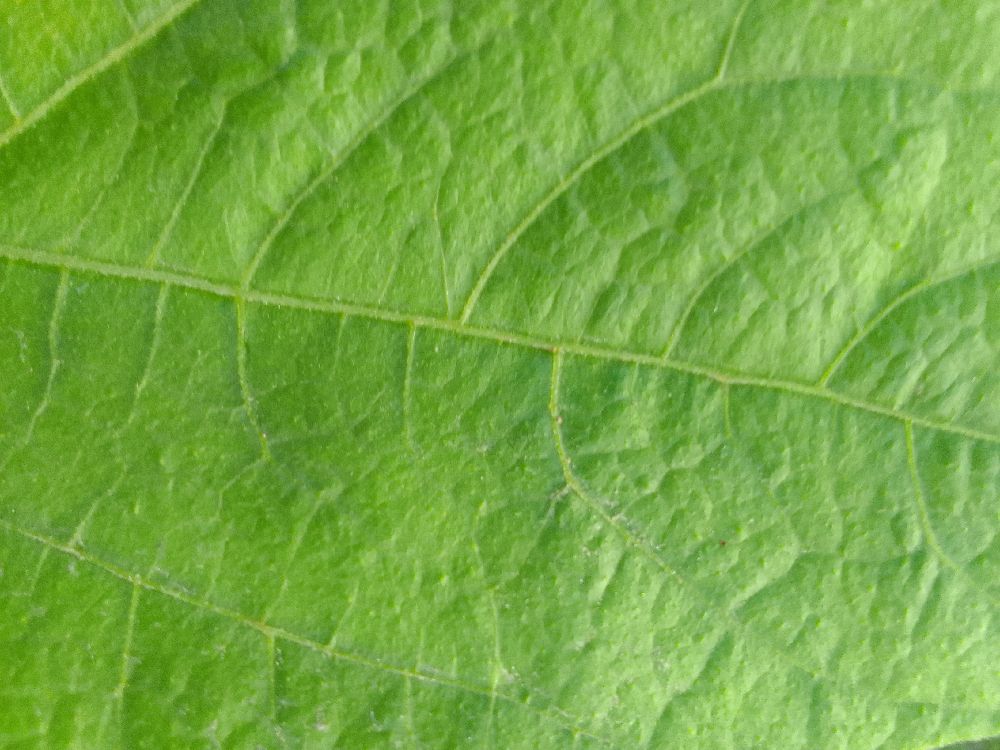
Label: healthy